Flight recorder

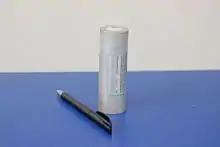
An underwater locator beacon; the ballpoint pen provides scale

The term "black box" was a World War II British phrase, originating with the development of radio, radar, and electronic navigational aids in British and Allied combat aircraft. These often-secret electronic devices were encased in non-reflective black boxes or housings. The earliest identified reference to "black boxes" occurs in a May 1945 "Flight" article, "Radar for Airlines", describing the application of wartime RAF radar and navigational aids to civilian aircraft: "The stowage of the 'black boxes' and, even more important, the detrimental effect on performance of external aerials, still remain as a radio and radar problem." (The term "black box" is used with a different meaning in science and engineering, describing a system exclusively by its inputs and outputs, with no information whatsoever about its inner workings.)